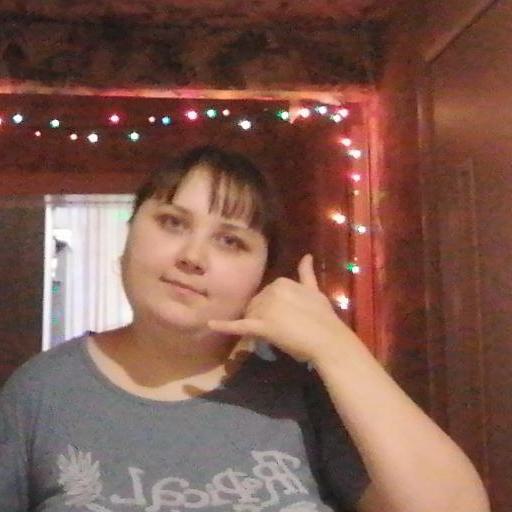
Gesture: call